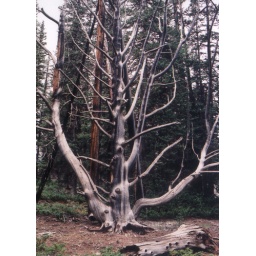
Bare bones of bristlecone pine tree above Creede Colorado.